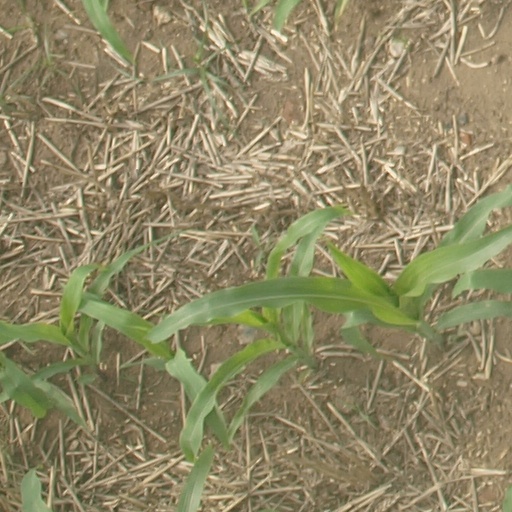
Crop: maize; corn